Cheshire Constabulary

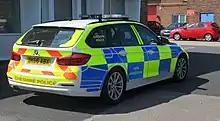
An ANPR traffic car pictured in 2020

The Police Roll of Honour Trust and Police Memorial Trust list and commemorate all British police officers killed in the line of duty. Since its establishment in 1984, the Police Memorial Trust has erected 50 memorials nationally to some of those officers.